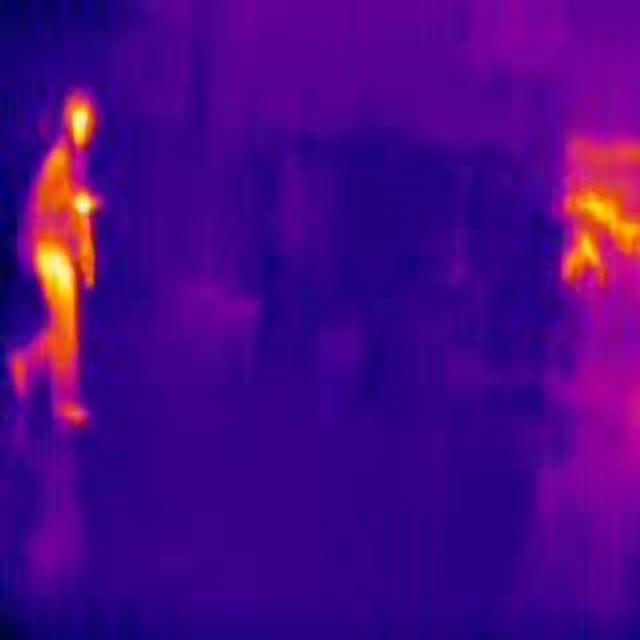
Detected objects:
label: person